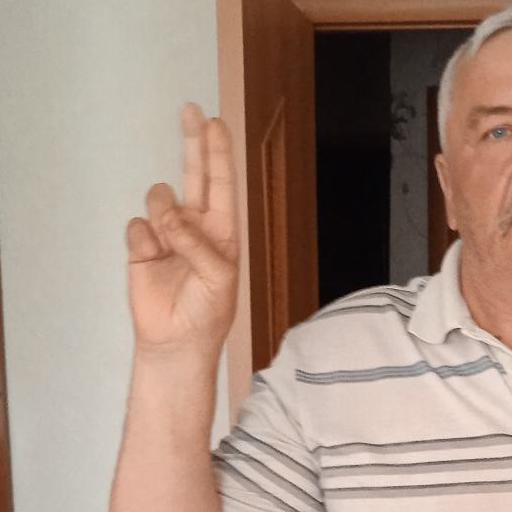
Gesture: two_up